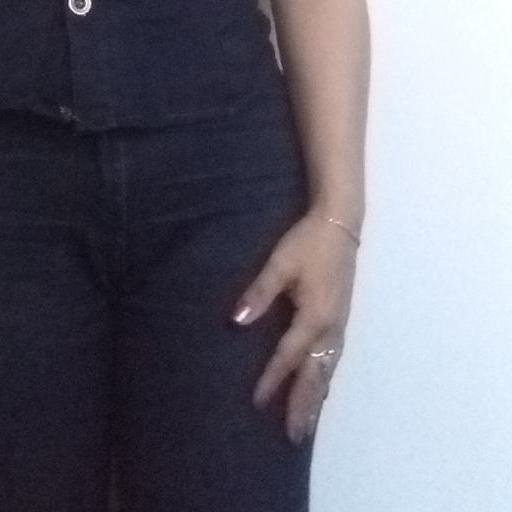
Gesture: no_gesture